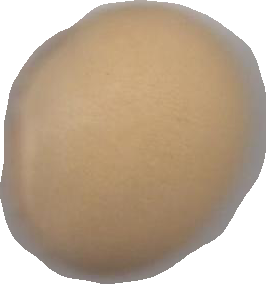
Variety: Dega